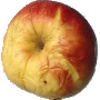
Label: Apple Red Yellow 1